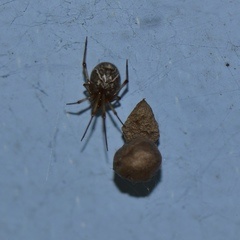
Species: Parasteatoda_tepidariorum